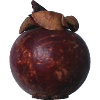
Label: Mangostan 1